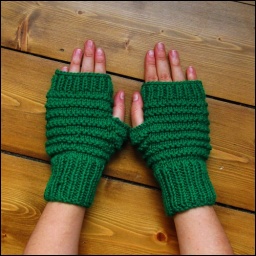
Alex fingerless gloves in grass green